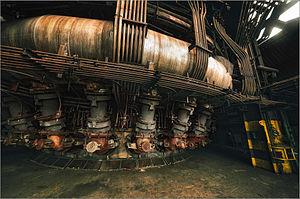
Un haut fourneau est une installation industrielle destinée à simultanément désoxyder et fondre les métaux contenus dans un minerai, par la combustion d'un combustible solide riche en carbone. En général, le haut fourneau transforme du minerai de fer en fonte liquide, en brûlant du coke qui sert à la fois de combustible et d'agent réducteur. Bien que la fonte produite soit un matériau à part entière, cet alliage est généralement destiné à être affiné dans des aciéries.